Key events of the 20th century

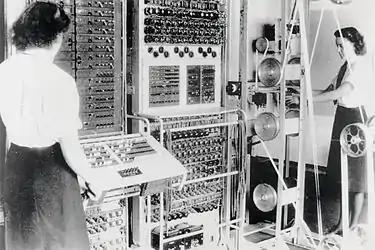
Colossus Mark 2 computer operated by Wrens

On 7 December 1941, Japan launched a surprise attack on the American base at Pearl Harbor as a mean of preventing the U.S. Pacific Fleet from interfering with its planned expansion in the area. The next day, following Roosevelt's Infamy Speech, the United States declared war on Japan, marking the official entry of both nations in World War 2. At the same time, Japan also launched attacks on Thailand, the British colonies of Malaya, Singapore, Hong Kong and American military bases in Guam, Wake Island and the Philippines.